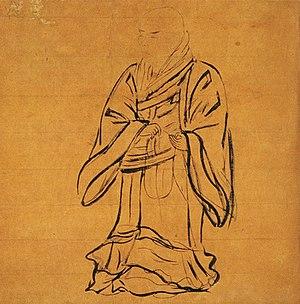
Le terme « trésor national » est utilisé au Japon depuis 1897 pour désigner les biens les plus précieux du patrimoine culturel du Japon